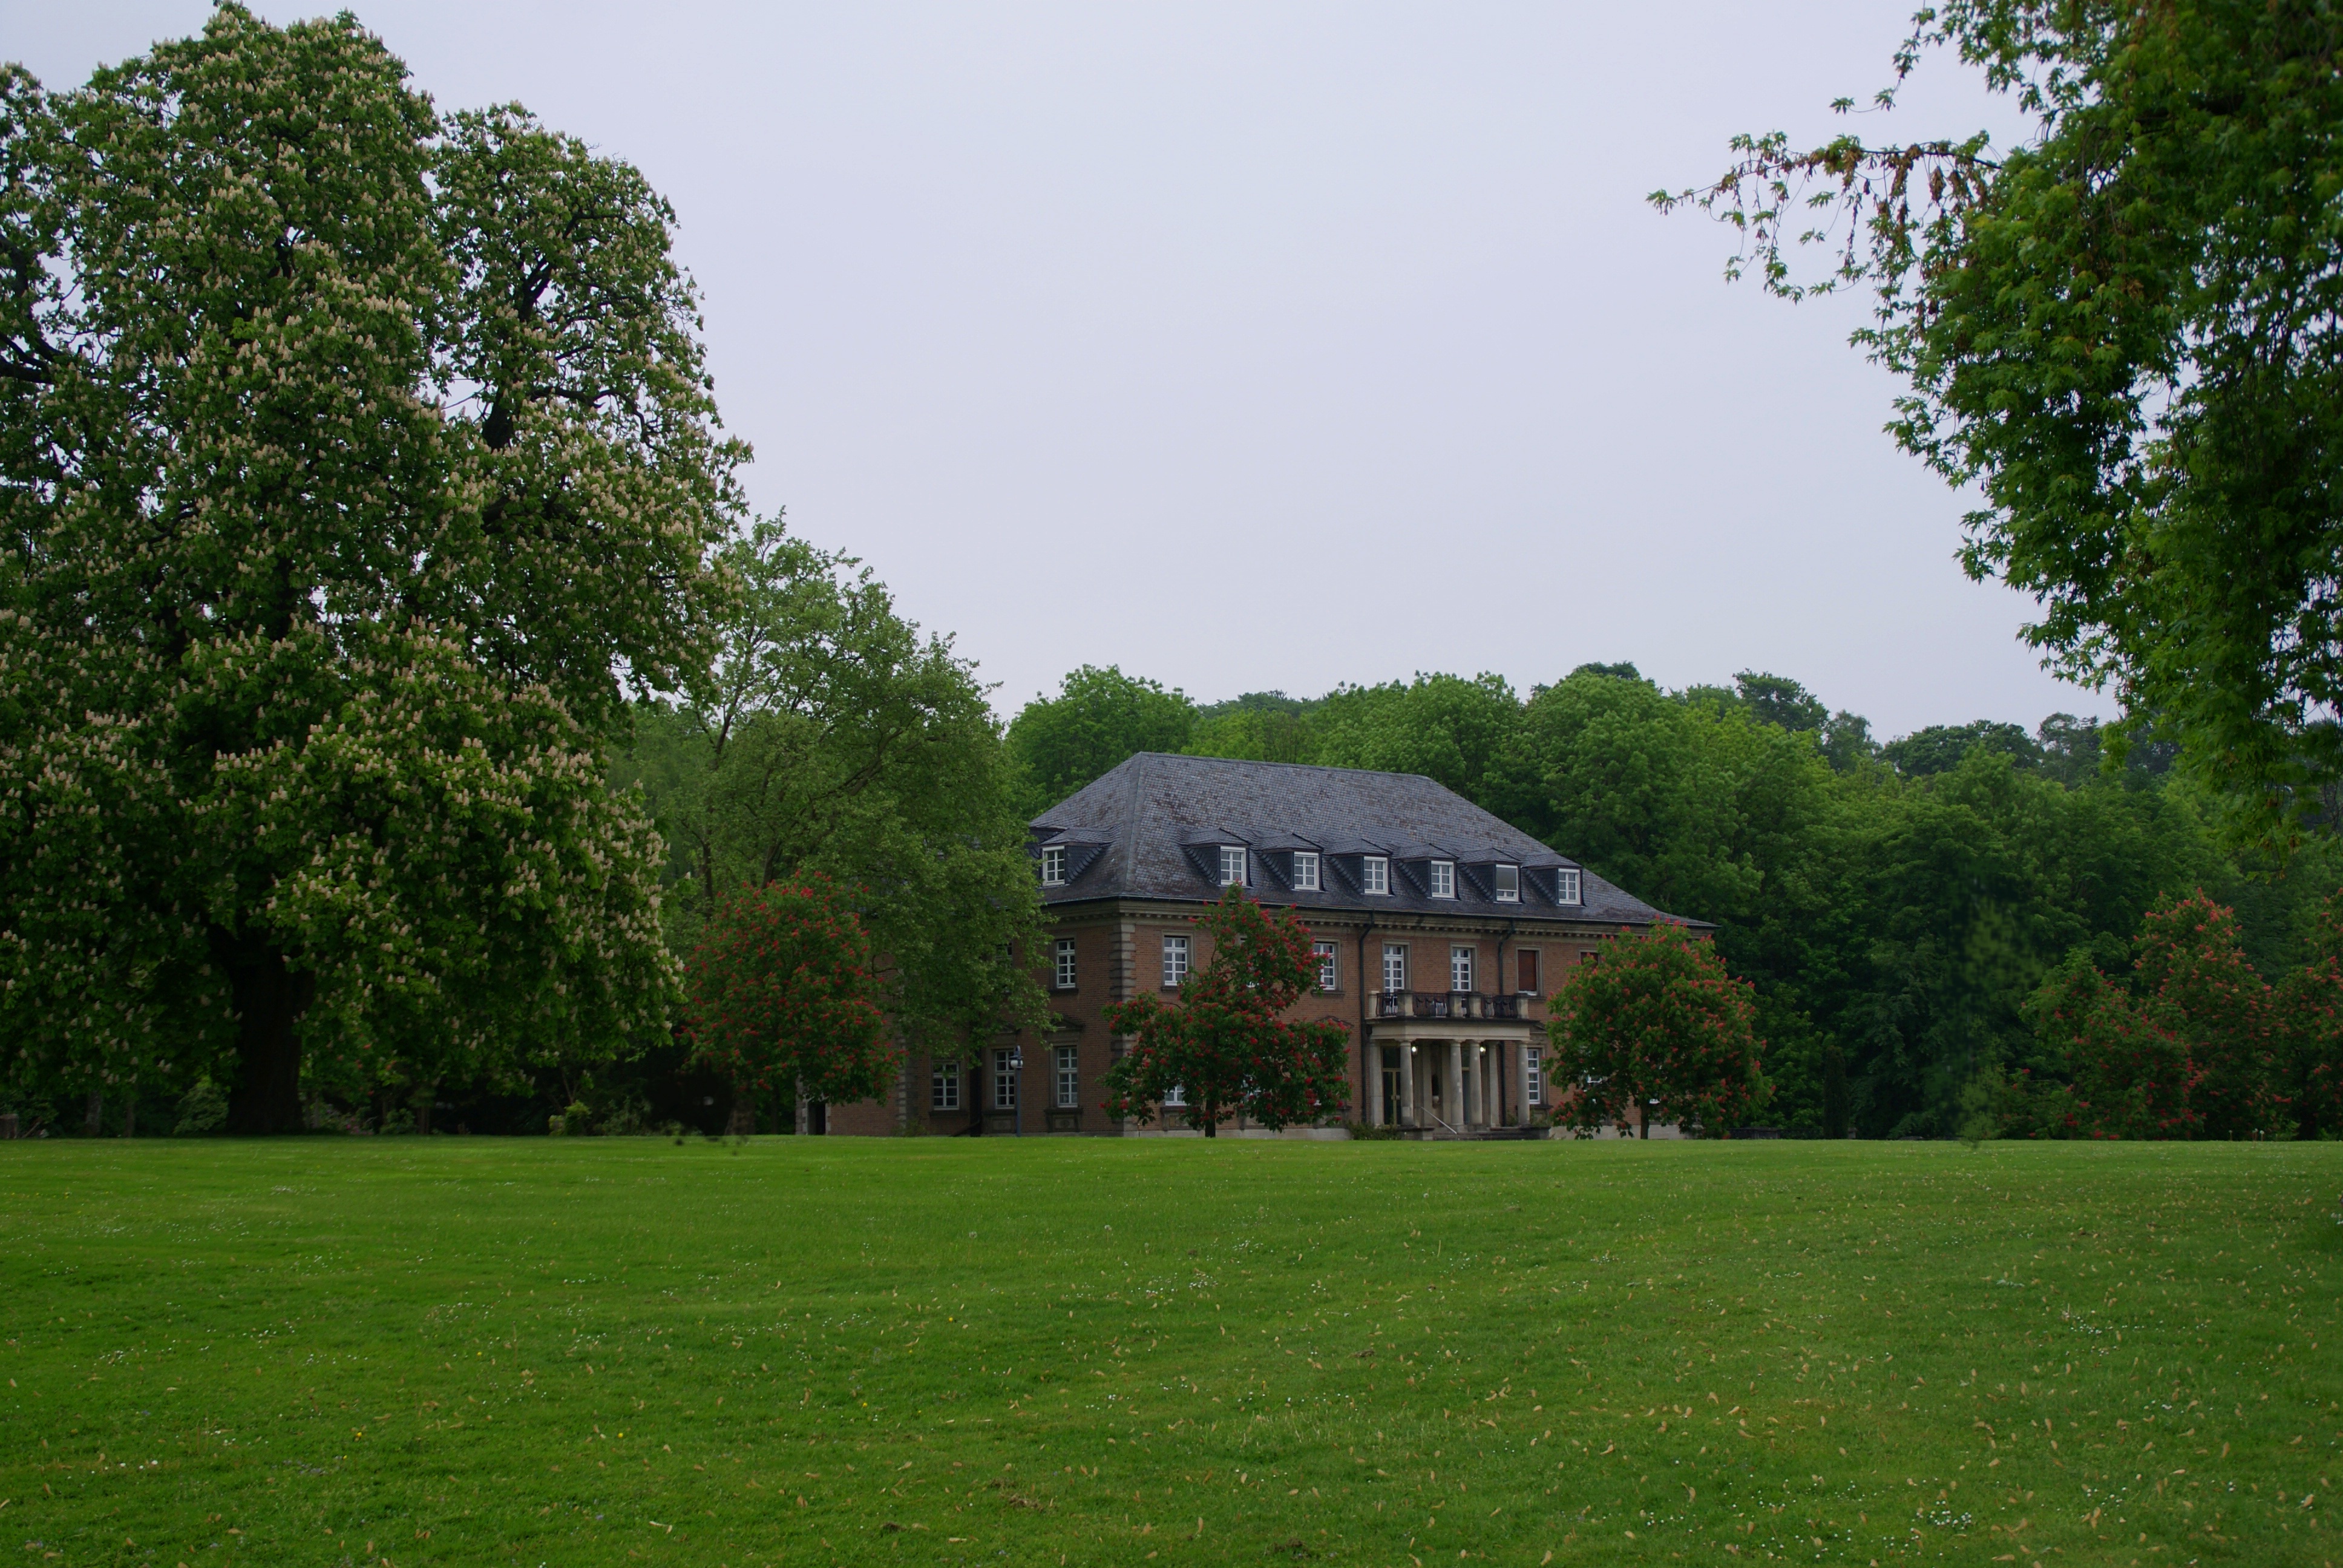
landscape, tree, nature, forest, grass, farm, lawn, meadow, villa, house, rain, hill, home, green, park, garden, trees, hazy, plantation, germany, estate, rush, yard, rural area, ruhr area, villa hill